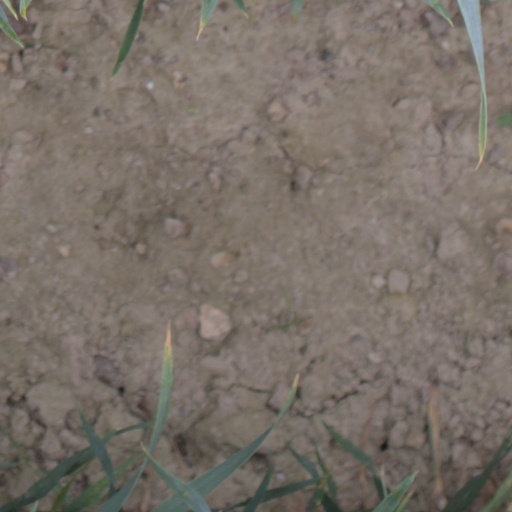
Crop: wheat